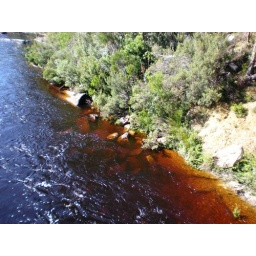
The Houn river flowing over tree's the water is stained by Tea trees' upstream.